Payphone

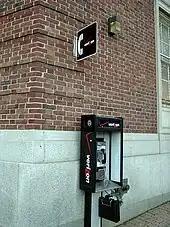
A Verizon payphone on a street corner in Silver Spring, MD

Due to disability discrimination law, specifically the Disability Discrimination Act 1995, in the past payphone providers were required to provide a certain number of textphone payphones as part of their network, as this was deemed a "reasonable adjustment" for deaf customers. These phones can also make voice calls, as well as send SMS and e-mail messages, and although this requirement is no longer in force due to minimal use of the textphone feature in these phones, many of these devices remain in service, generally in populated areas.